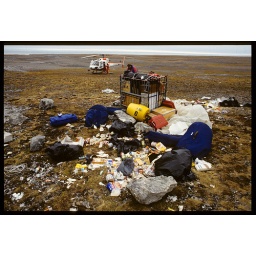
Polar bear torn apart expedition equipment and ate all of the food not in glass or tin's.